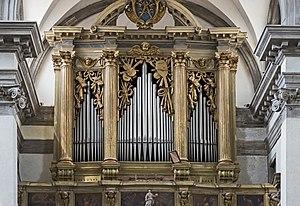
Santa Maria del Giglio est une église catholique de Venise, en Italie.